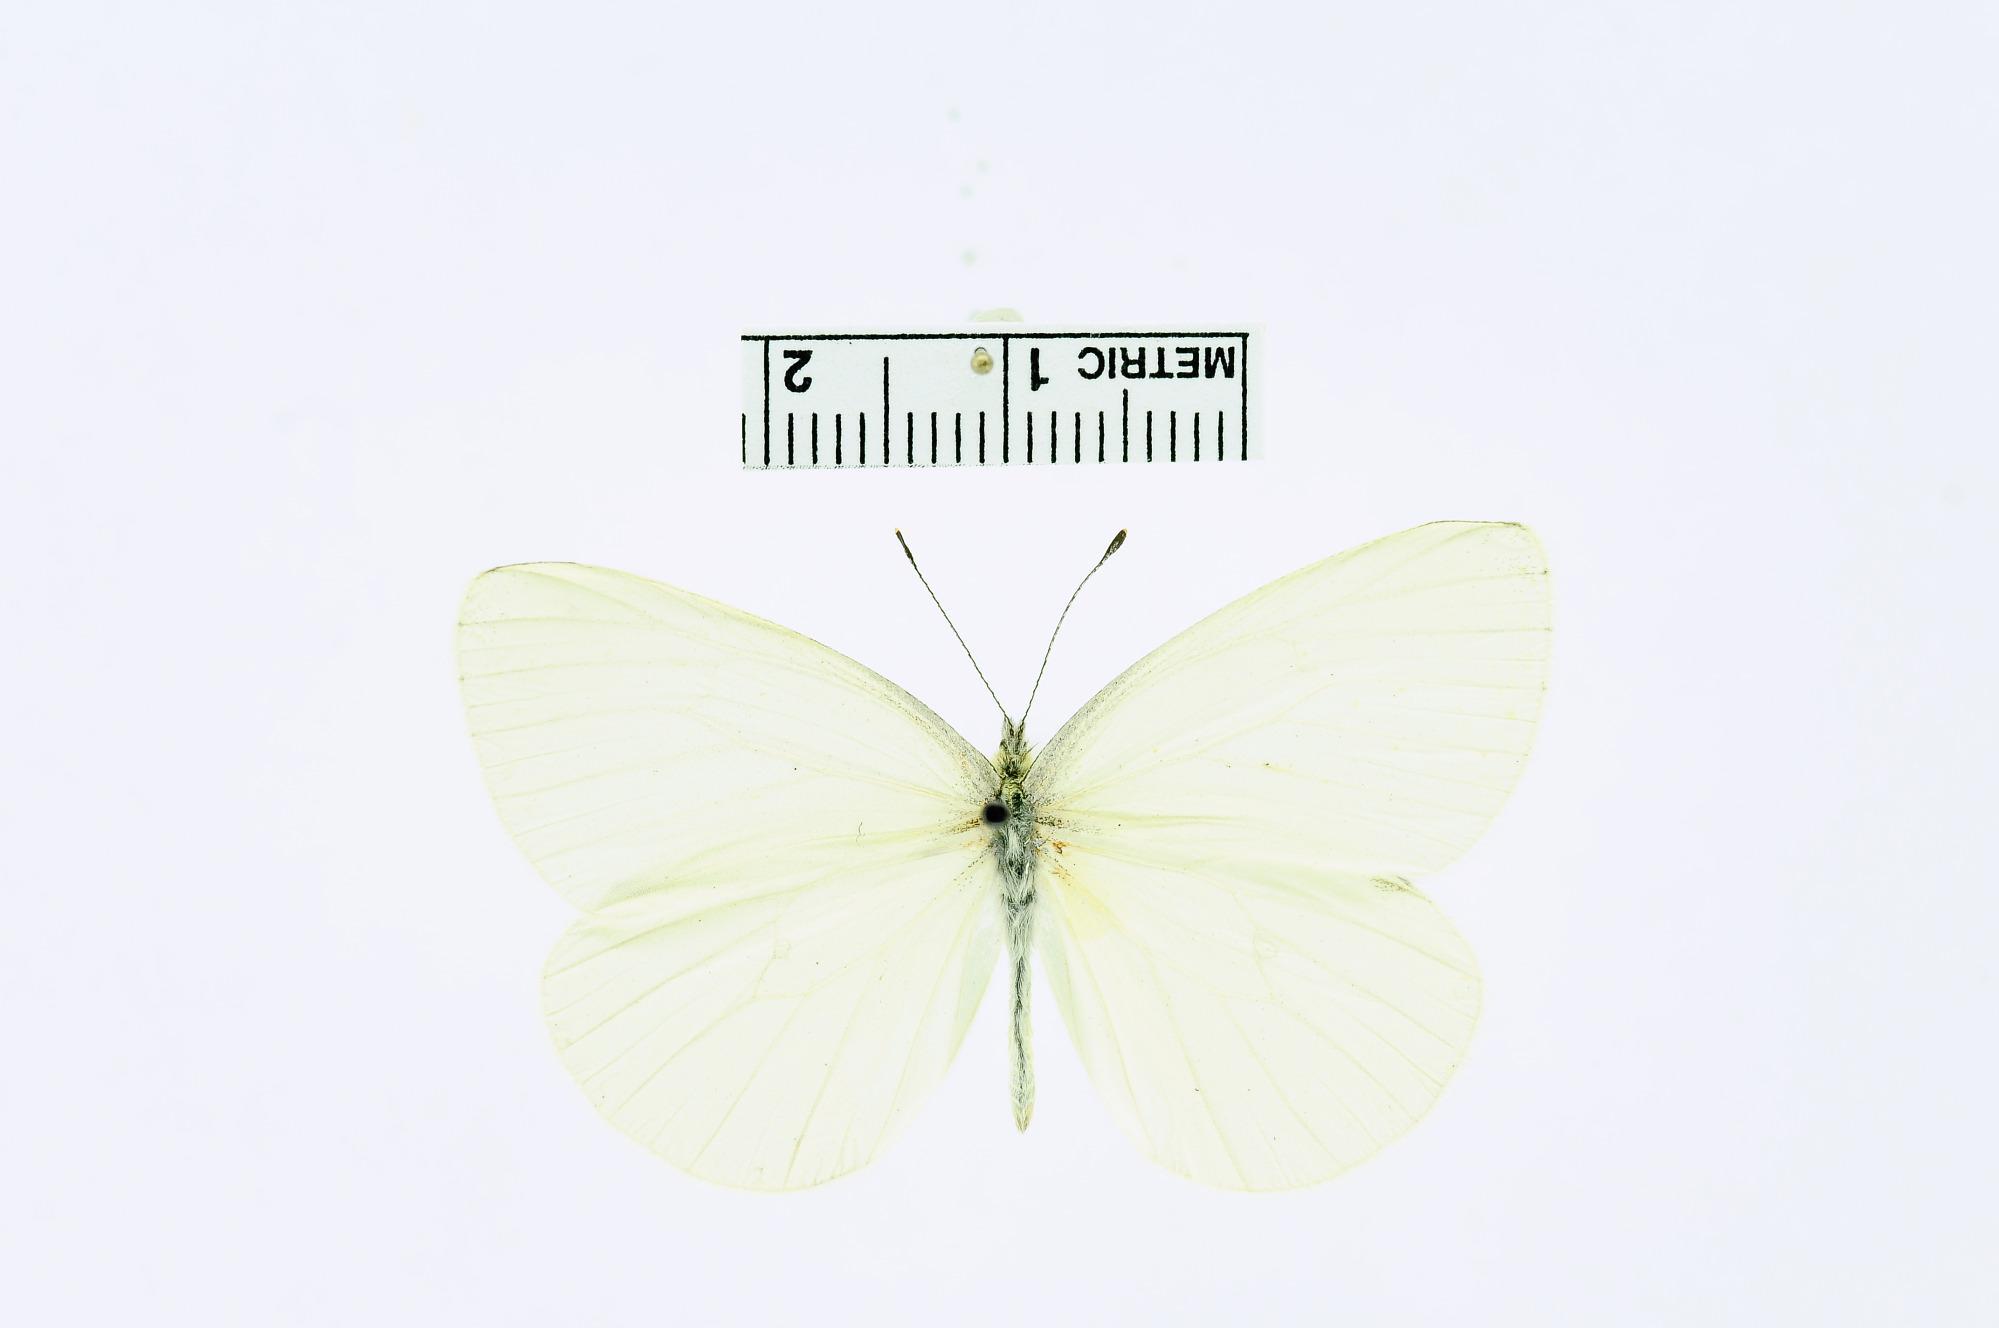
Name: Pieris napi palidissima
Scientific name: Pieris napi palidissima Barnes & McDunnough, 1916
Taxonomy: Animalia, Arthropoda, Insecta, Lepidoptera, Pieridae, Pierinae
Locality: [not stated], [Not Stated], Utah, United States
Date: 20 Jul 1909